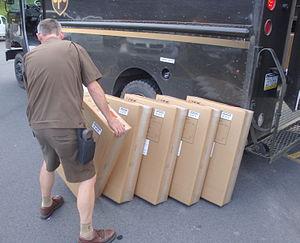
United Parcel Service est une entreprise postale. Elle est surnommée la « Big Brown », par allusion à la couleur de l'uniforme des employés. Son siège est à Sandy Springs, dans la banlieue d’Atlanta.